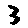
Label: 3